Otto von Kotzebue

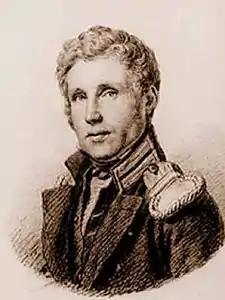

Otto von Kotzebue (30 December 1787 – 15 February 1846) was a Baltic German naval officer in the Imperial Russian Navy. He commanded two naval expeditions into the Pacific for the purposes of exploration and scientific investigation. The first expedition explored Oceania and the western coast of North America and passed through the Bering Strait in search of a passage across the Arctic Ocean. His second voyage was intended as a military resupply mission to Kamchatka but again included significant explorations of the west coast of North America and Oceania.